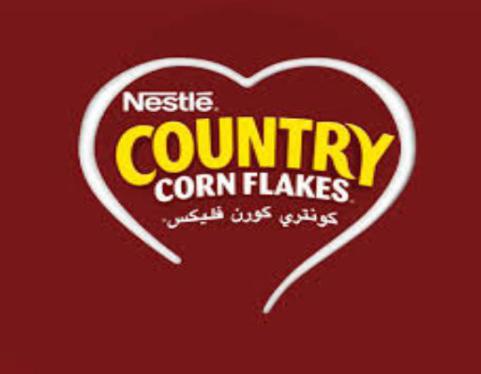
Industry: Food